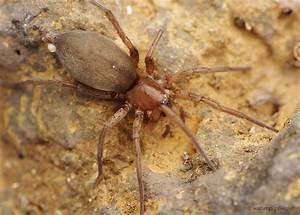
spider